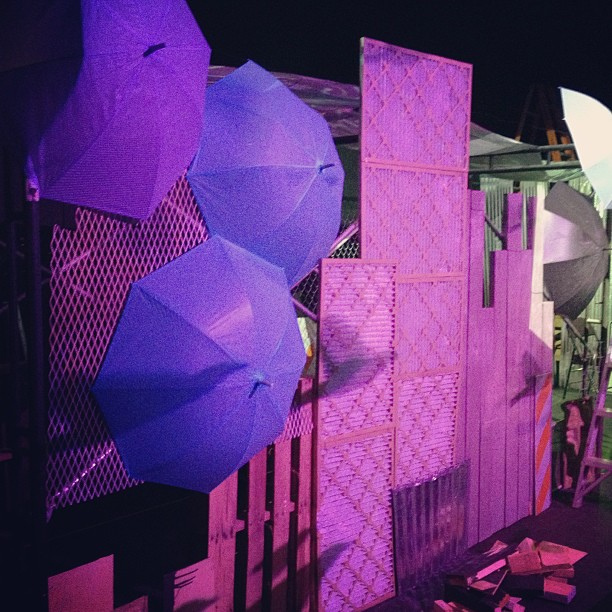
user: Given an image and a question. Answer the question in a short answer. Question: What famous disney character flies with the help of the object in this picture? Short Answer:
assistant: mary poppins